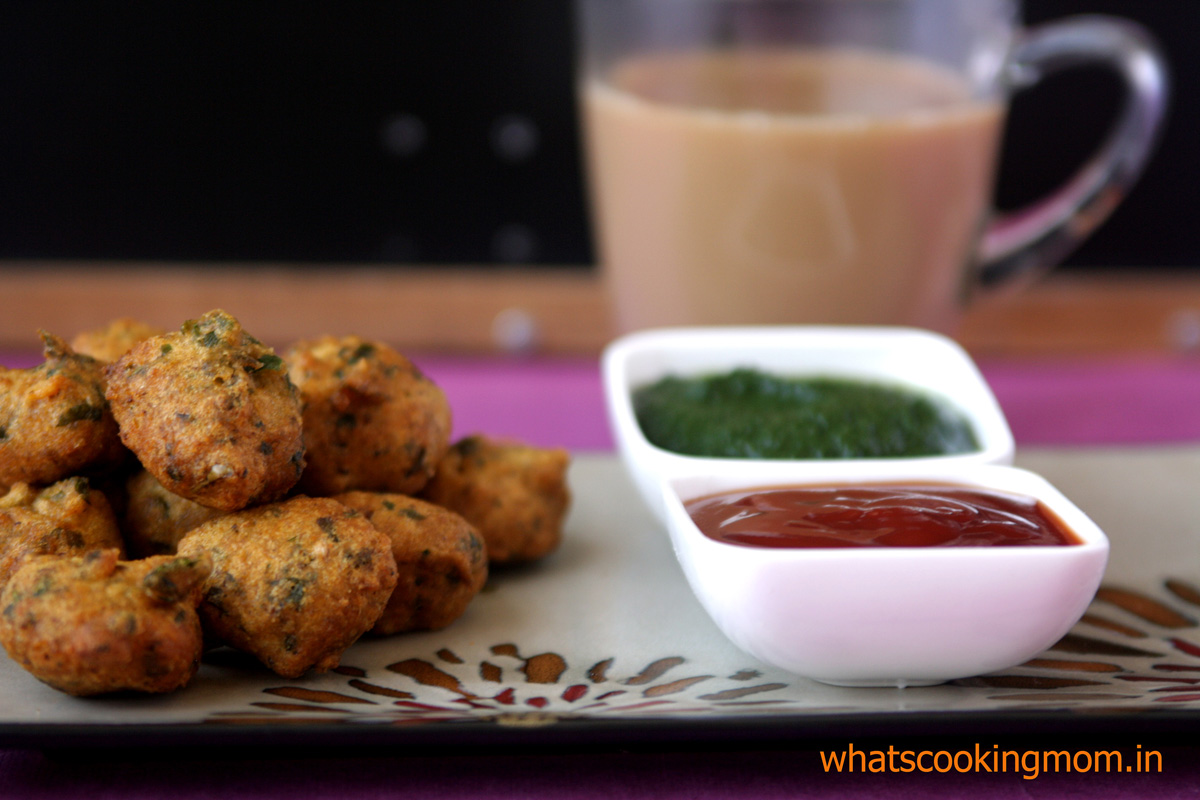
Dish: pakode